Question: What does the rectangular red and white sign read?
Tambaya: Me ja da farin alama murabba'i mai ɗari ke fada?
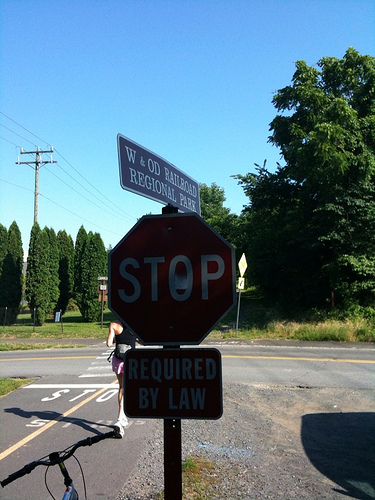
Answer: REQUIRED BY LAW.
Amsa: REQUIRED BY LAW.